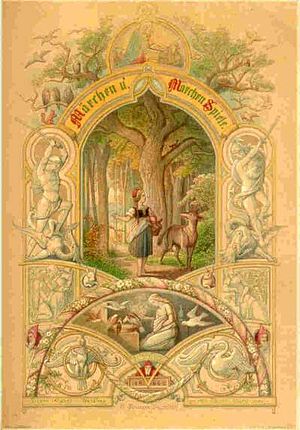
Mathilde Wesendonck
Omslaget til Märchen u. Märchen Spiele (Düsseldorf, 1864).
Agnes Mathilde Wesendonck, f. Luckemeyer, var en tysk forfatter og digter, mest kendt som Richard Wagners ven og mulige elskerinde.